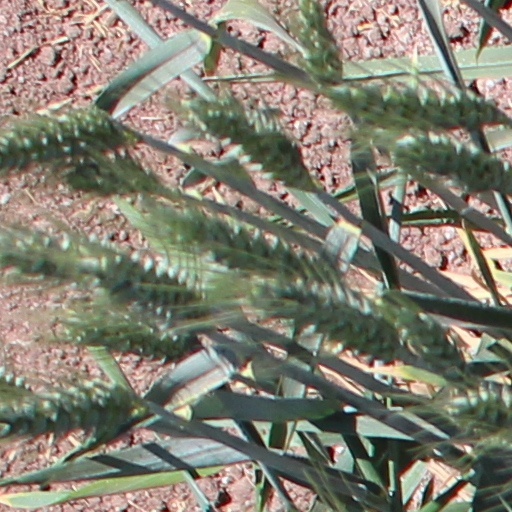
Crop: wheat